75th (Middlesex) Searchlight Regiment, Royal Artillery

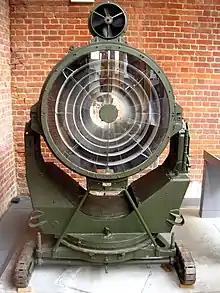
90 cm Projector Anti-Aircraft, displayed at Fort Nelson, Portsmouth

Anti-Aircraft Command mobilised in August 1939, ahead of the declaration of war on 3 September, and the regiment took its place in 38th Light Anti-Aircraft Brigade (a formation composed entirely of searchlight units) in 1st AA Division, which had responsibility for defending London.